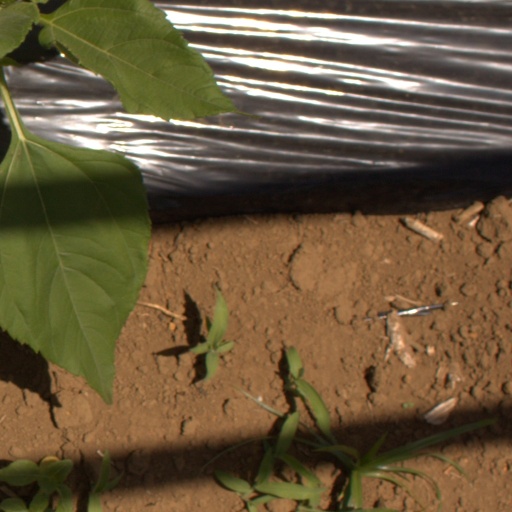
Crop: Jerusalem artichoke